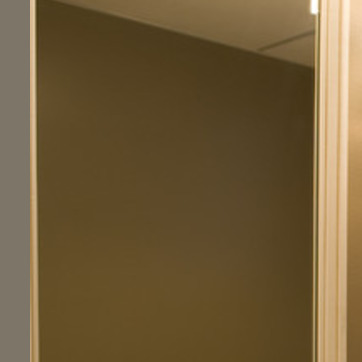
Material: mirror